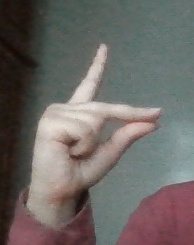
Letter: ta